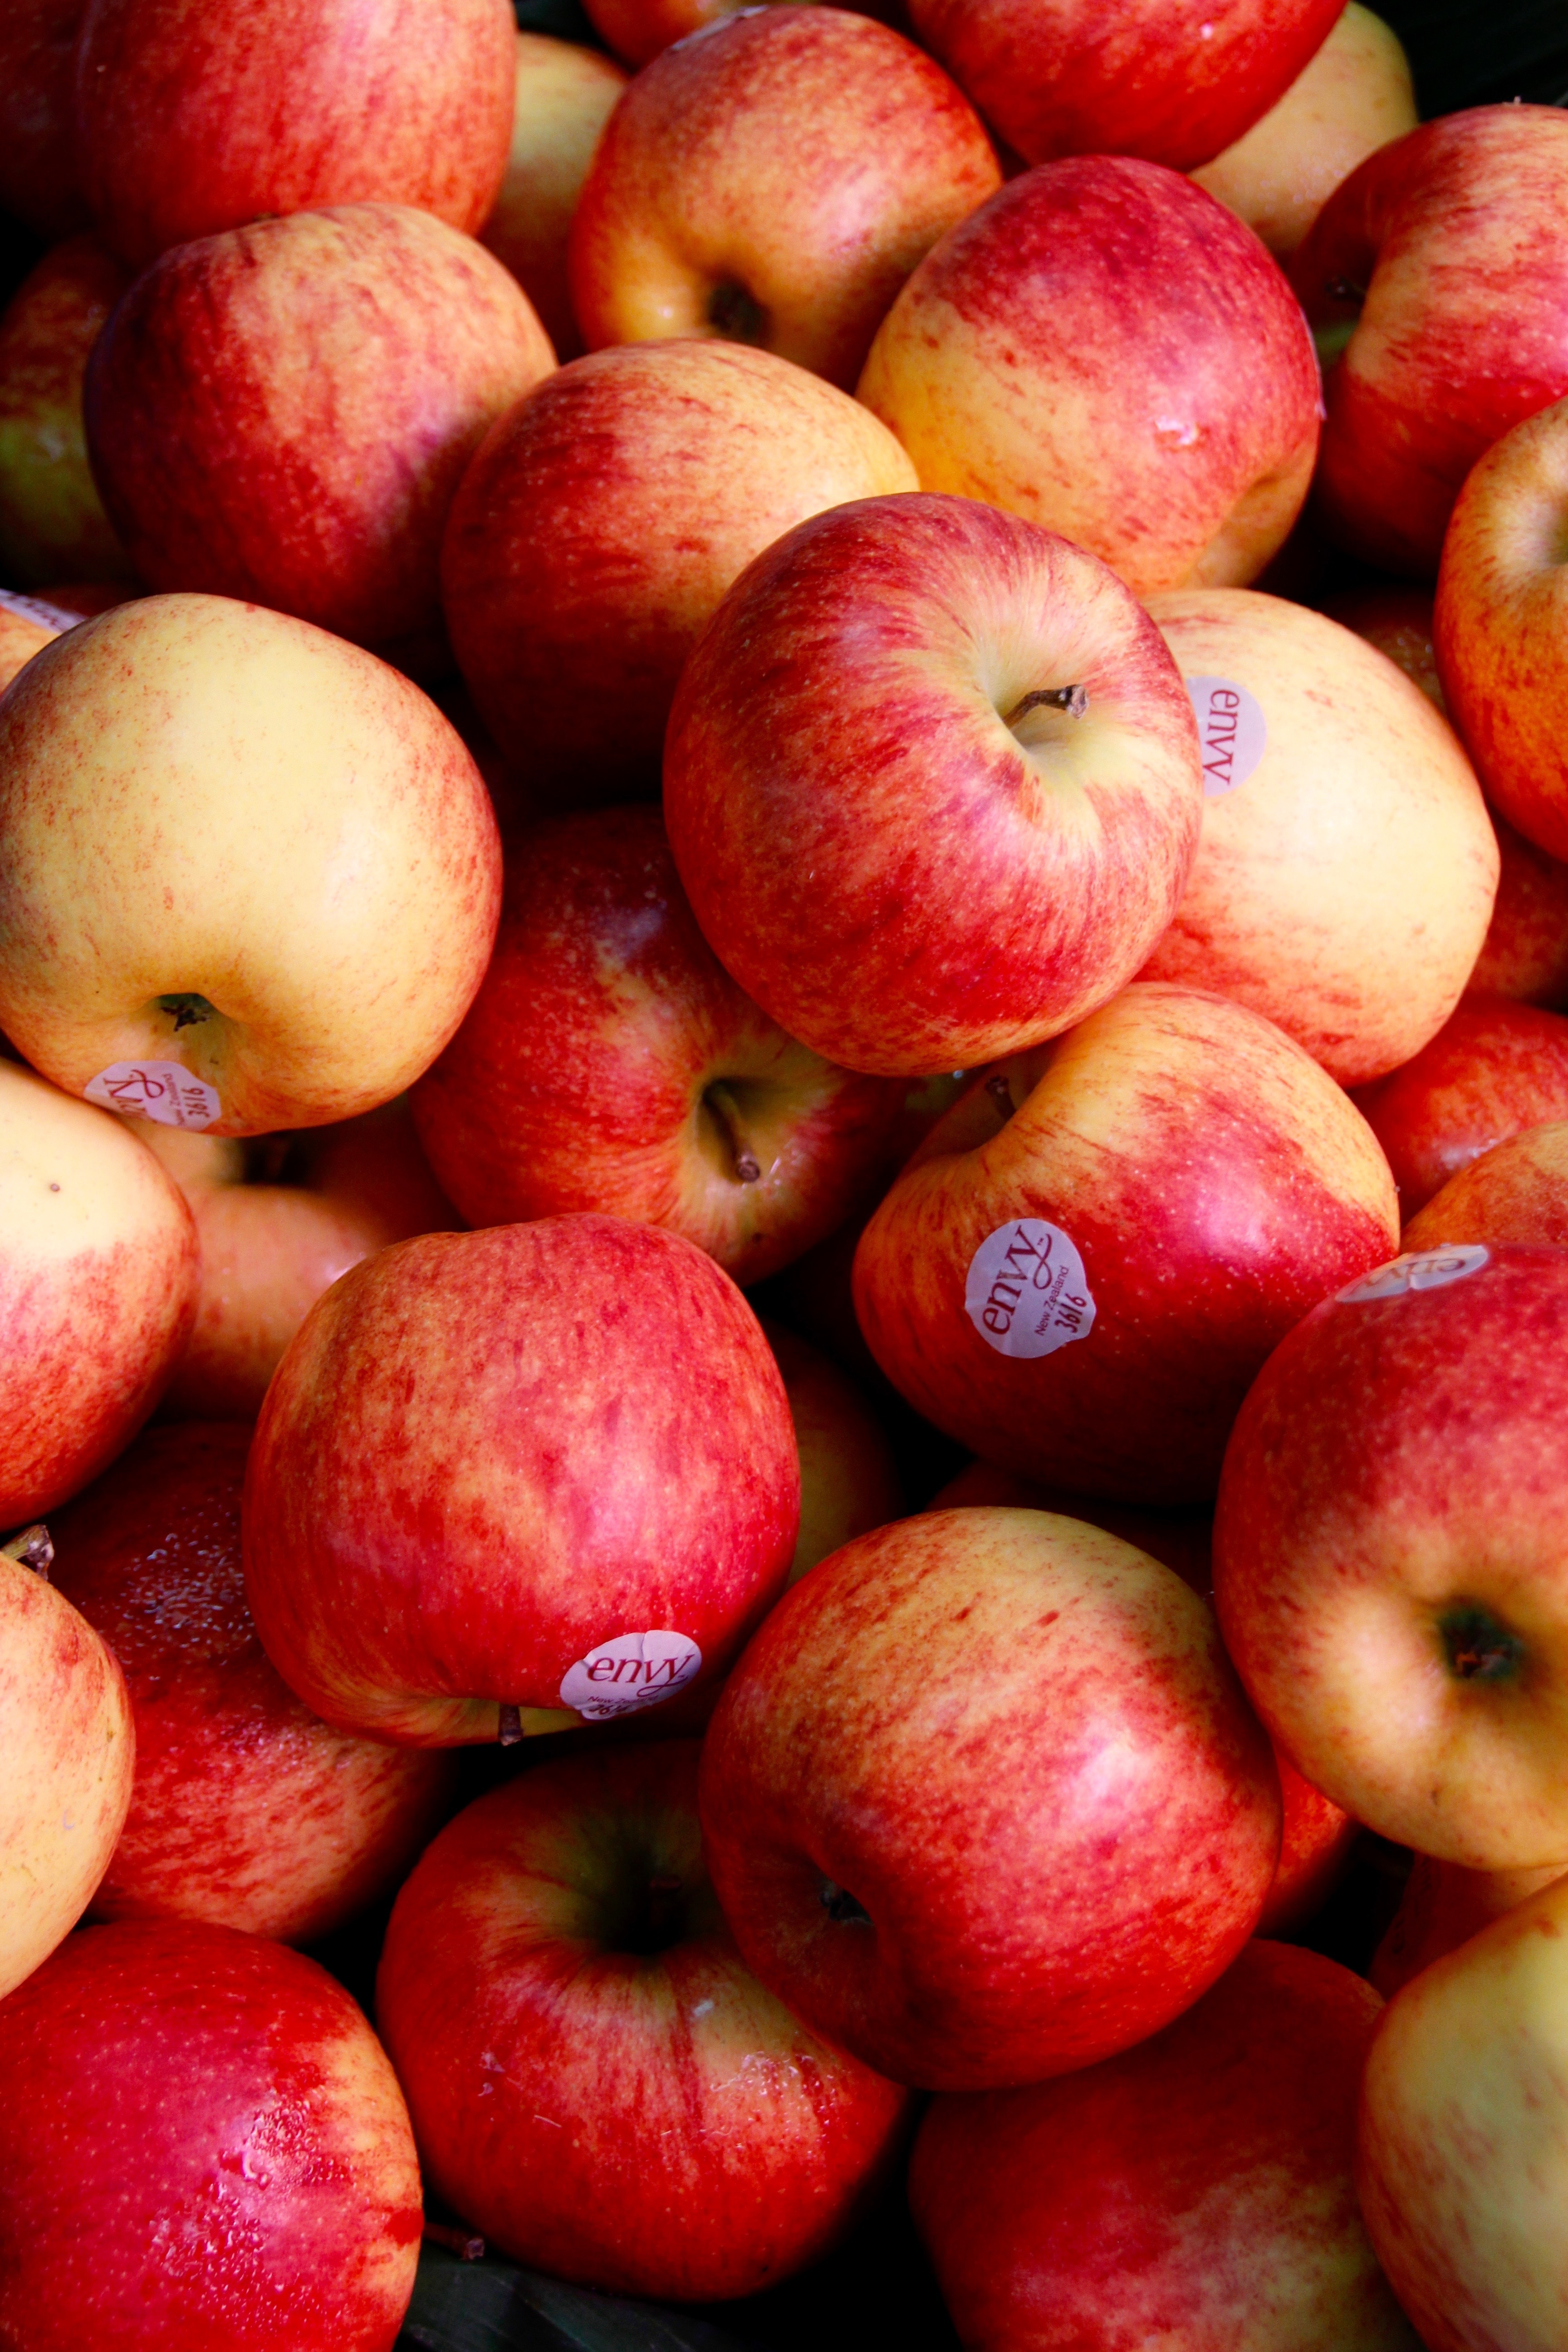
apple, plant, fruit, sweet, food, produce, market, delicious, fruits, trade, exotic, purchasing, flowering plant, rose family, nectarine, fruit market, land plant, rose order, market sales